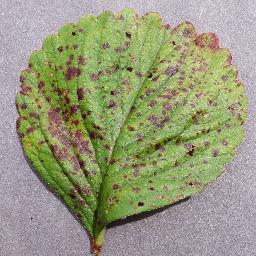
Label: Strawberry___Leaf_scorch